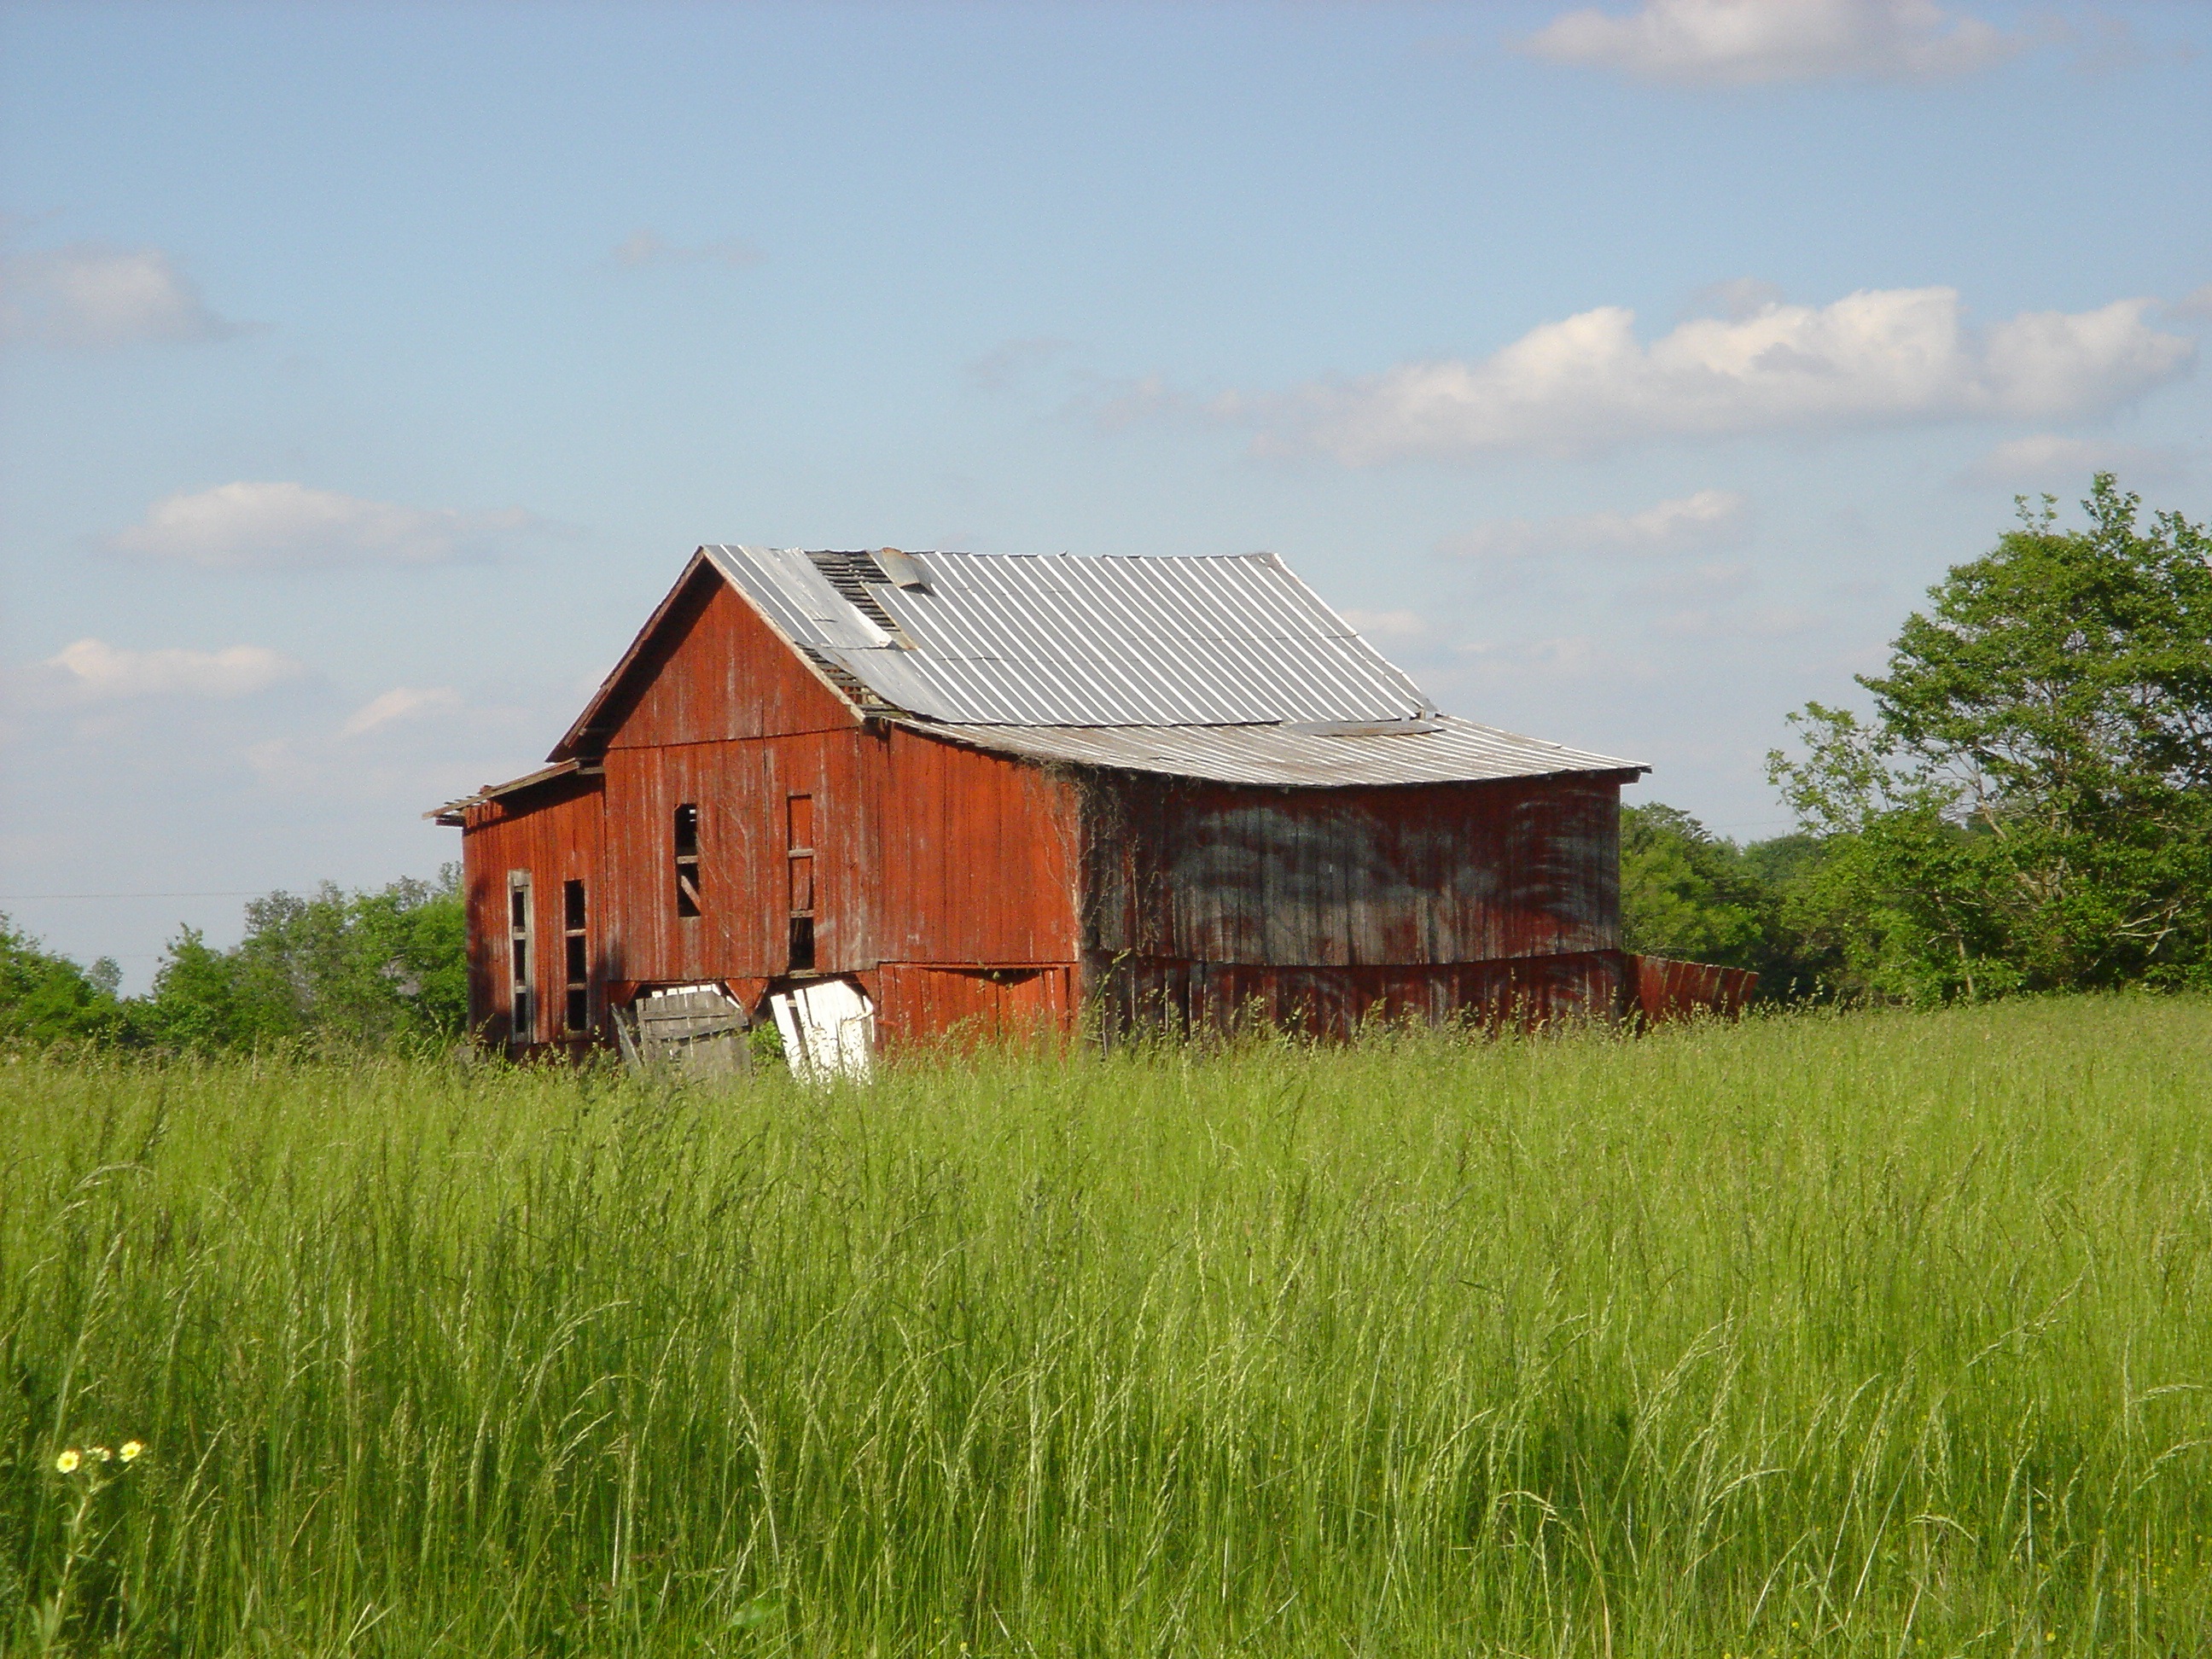
field, farm, meadow, prairie, countryside, building, barn, hut, shack, rural, pasture, agriculture, plain, weathered, grassland, wooden, rural area, paddy field, old barn